John Davis (Massachusetts governor)

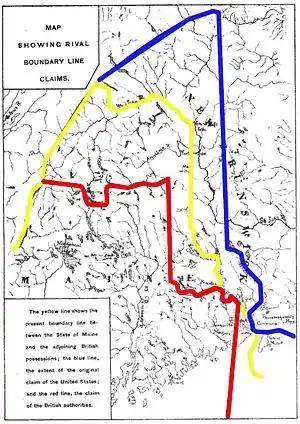
Map depicting the northeast boundary dispute; the British claim is marked in red, the American in blue, and the final negotiated line in yellow.

Davis's term in the Senate was unexceptional, except for the notably hard line he took on the question of the nation's northeastern boundary. This dispute with the United Kingdom concerned the boundary between Maine and the British (now Canadian) province of New Brunswick, and had only been partially resolved after the 1794 Jay Treaty. In the 1830s both sides pushed development into the disputed area, leading to petty conflicts (and by 1839 the possibility of war). Massachusetts, which Maine had been a part of prior to 1820, maintained a property interest in some of the disputed land; Davis took a hard line on the matter, insisting that the United States should not surrender any of the territory it claimed.